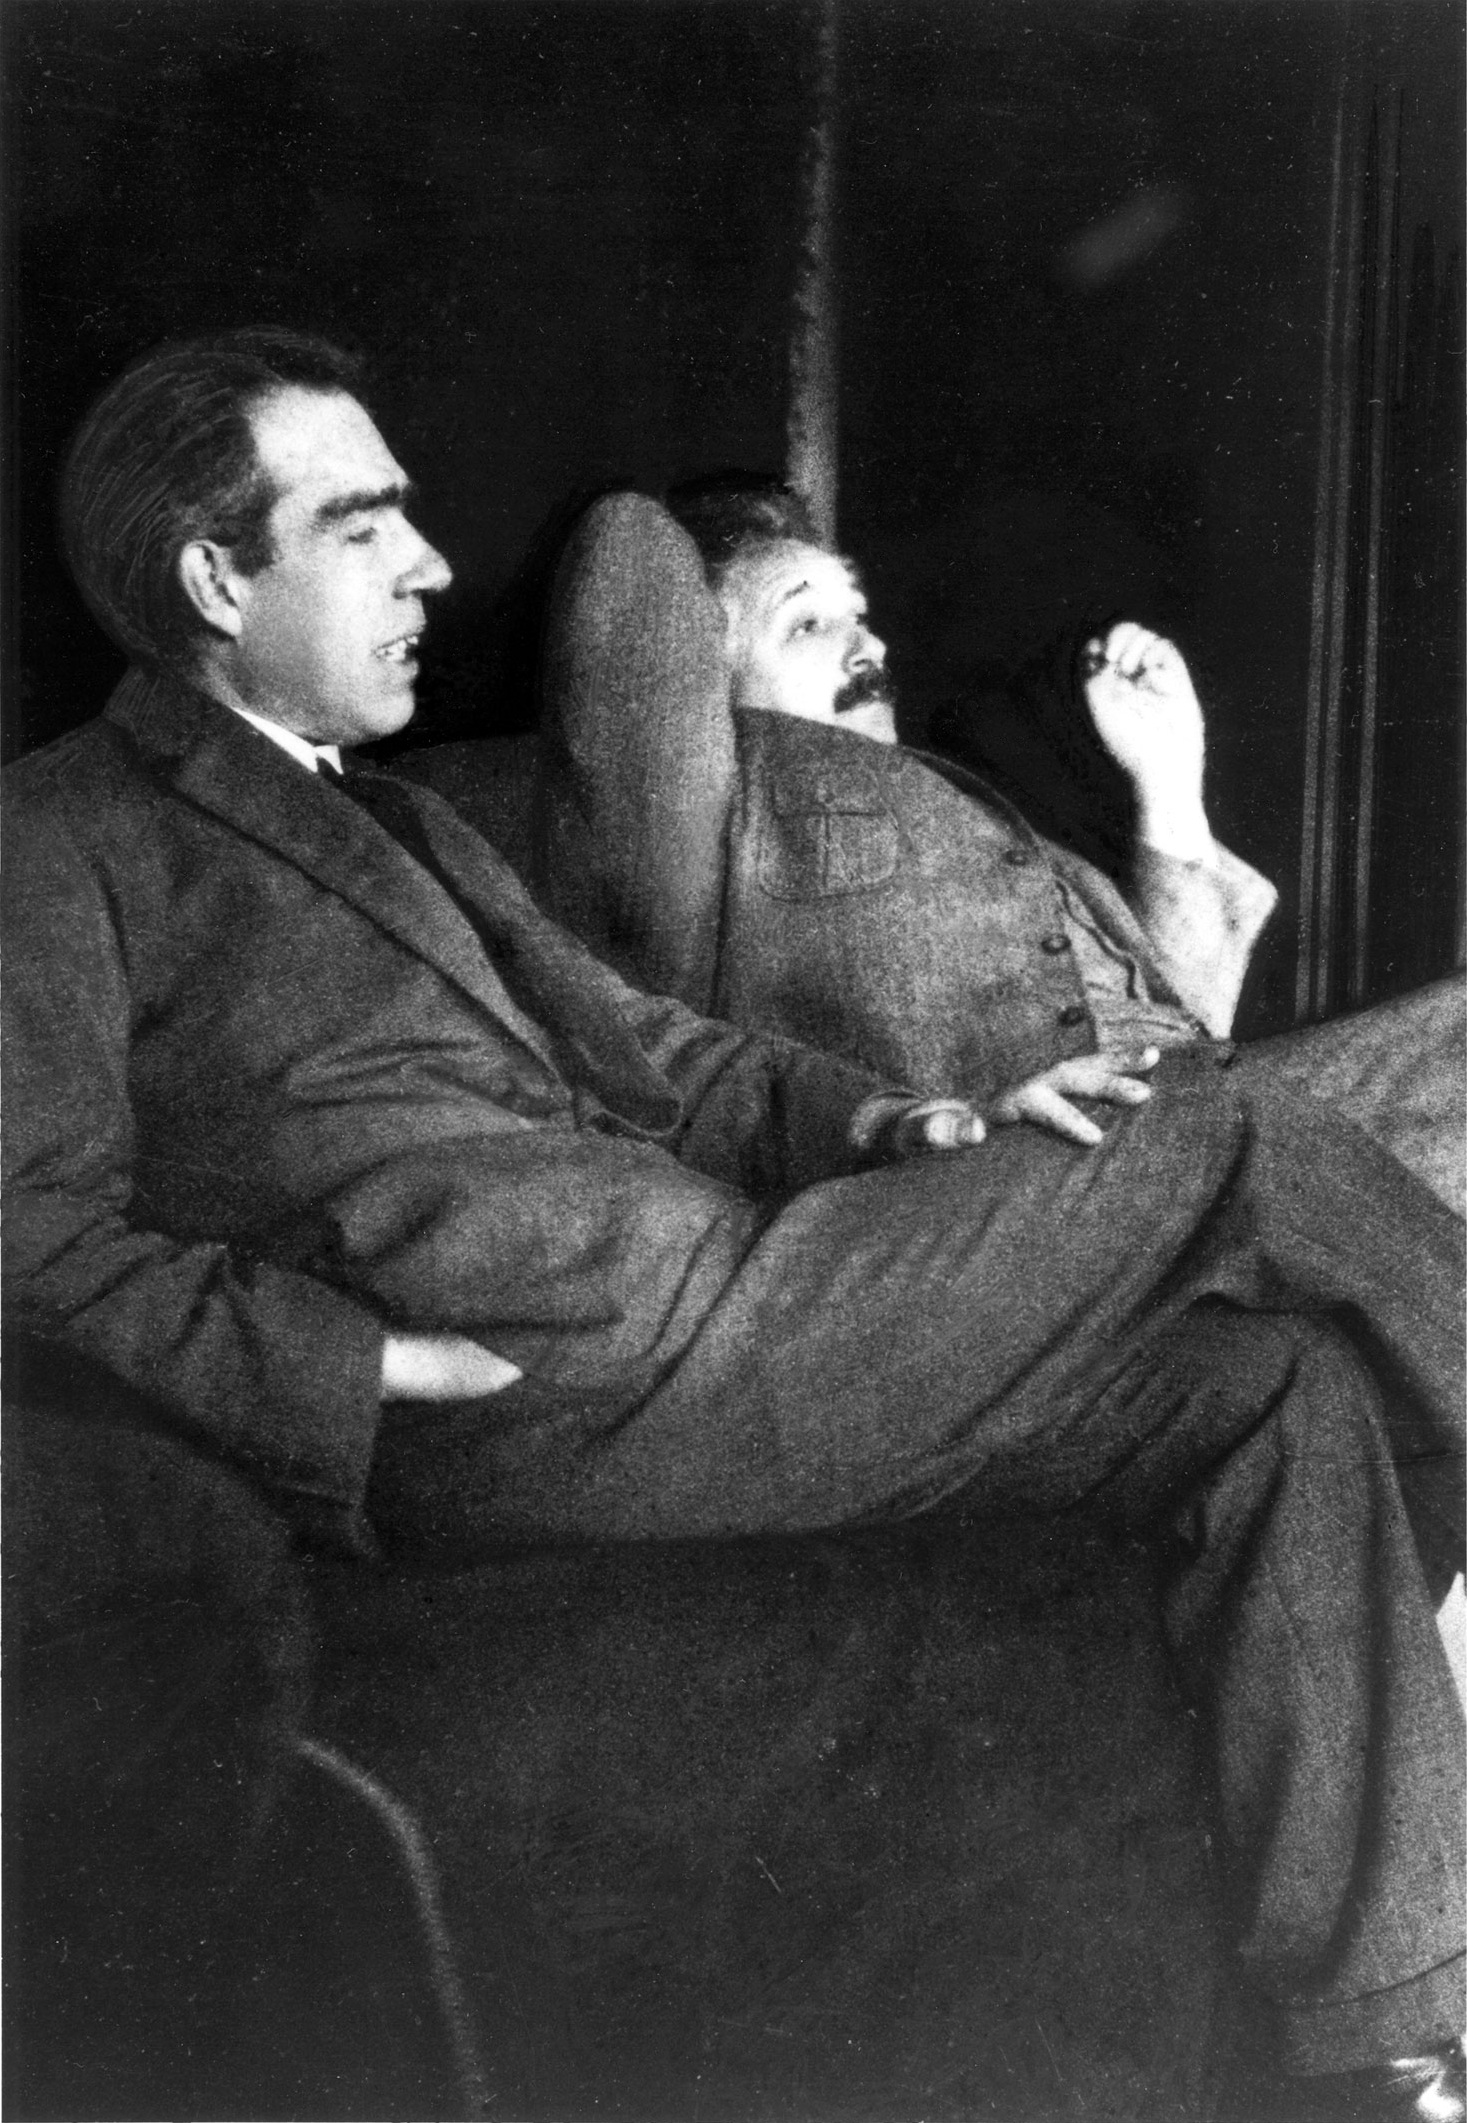
man, person, black and white, people, photography, portrait, sitting, black, monochrome, painting, photograph, image, casual, celebrity, discussion, 1925, personality, black and white photo, genius, monochrome photography, big man, 76 years, human positions, albert einstein and niels bohr, personalities of the twentieth century, niels henrik david bohr, niels bohr danish physicist, einstein theoretical physicist, famous man, famous people, einstein 1879 1955, niels bohr 1885 1962, 77 years